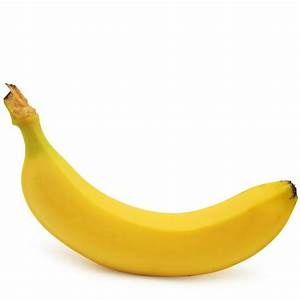
Label: banana